Noël Coward

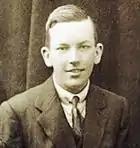
Coward in his early teens

In 1914, when Coward was fourteen, he became the protégé and probably the lover of Philip Streatfeild, a society painter. Streatfeild introduced him to Mrs Astley Cooper and her high society friends. Streatfeild died from tuberculosis in 1915, but Mrs Astley Cooper continued to encourage her late friend's protégé, who remained a frequent guest at her estate, Hambleton Hall in Rutland.